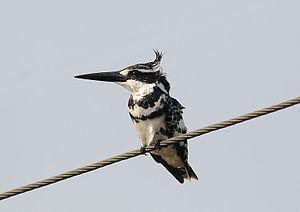
Ceryle rudis - Martin-pêcheur pie - Mâle